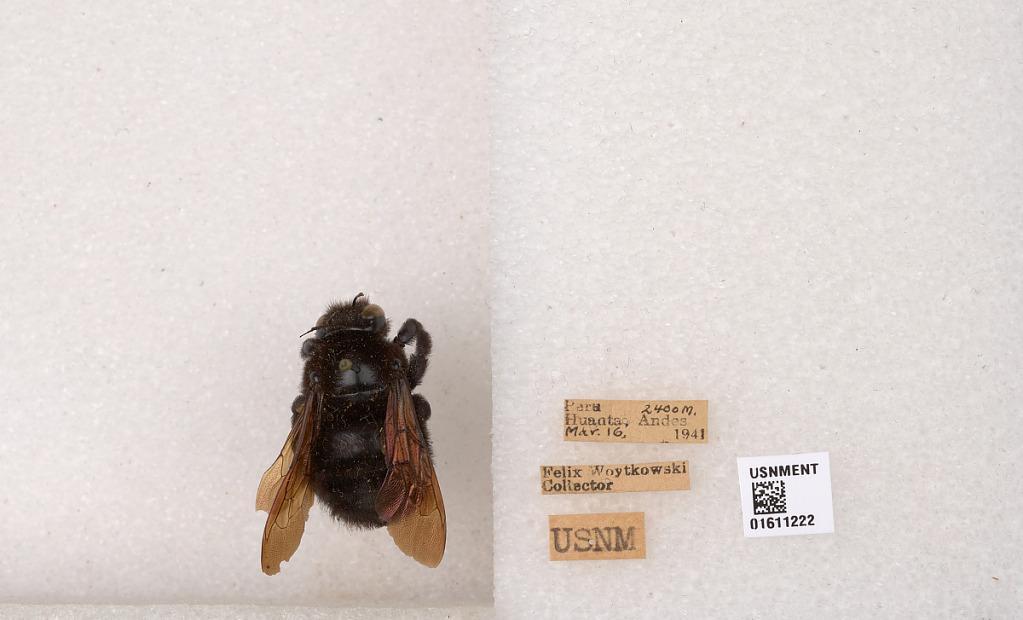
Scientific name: Xylocopa
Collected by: F. Monros & A. Willink
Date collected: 1941-3-16
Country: Peru
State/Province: Ayacucho
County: Huanta
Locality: Huanta, Andes